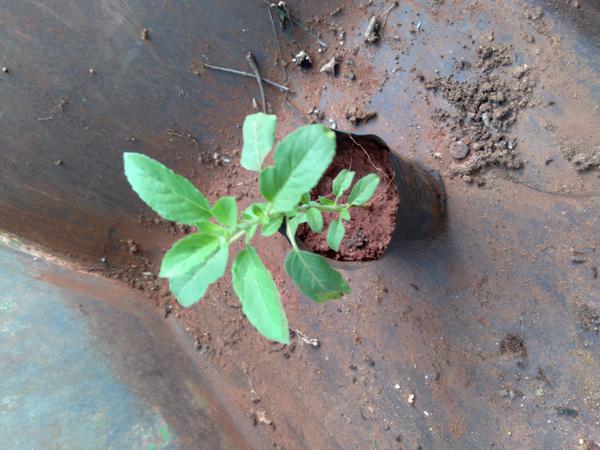
Plant: Tulasi